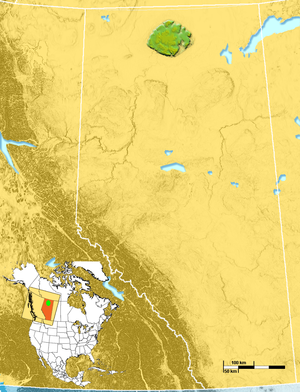
Les monts Caribou sont un massif de montagnes dans le Nord de l'Alberta au Canada s'élevant de 700 m au-dessus des basses-terres environnantes. Leur point culminant atteint une altitude de 1 030 m, ce qui en fait le sommet le plus élevé dans le Nord de l'Alberta. Le parc provincial sauvage des Caribou Mountains, le plus grand parc de la province, a été créé en 2001 pour protégé l'environnement unique des monts Caribou.